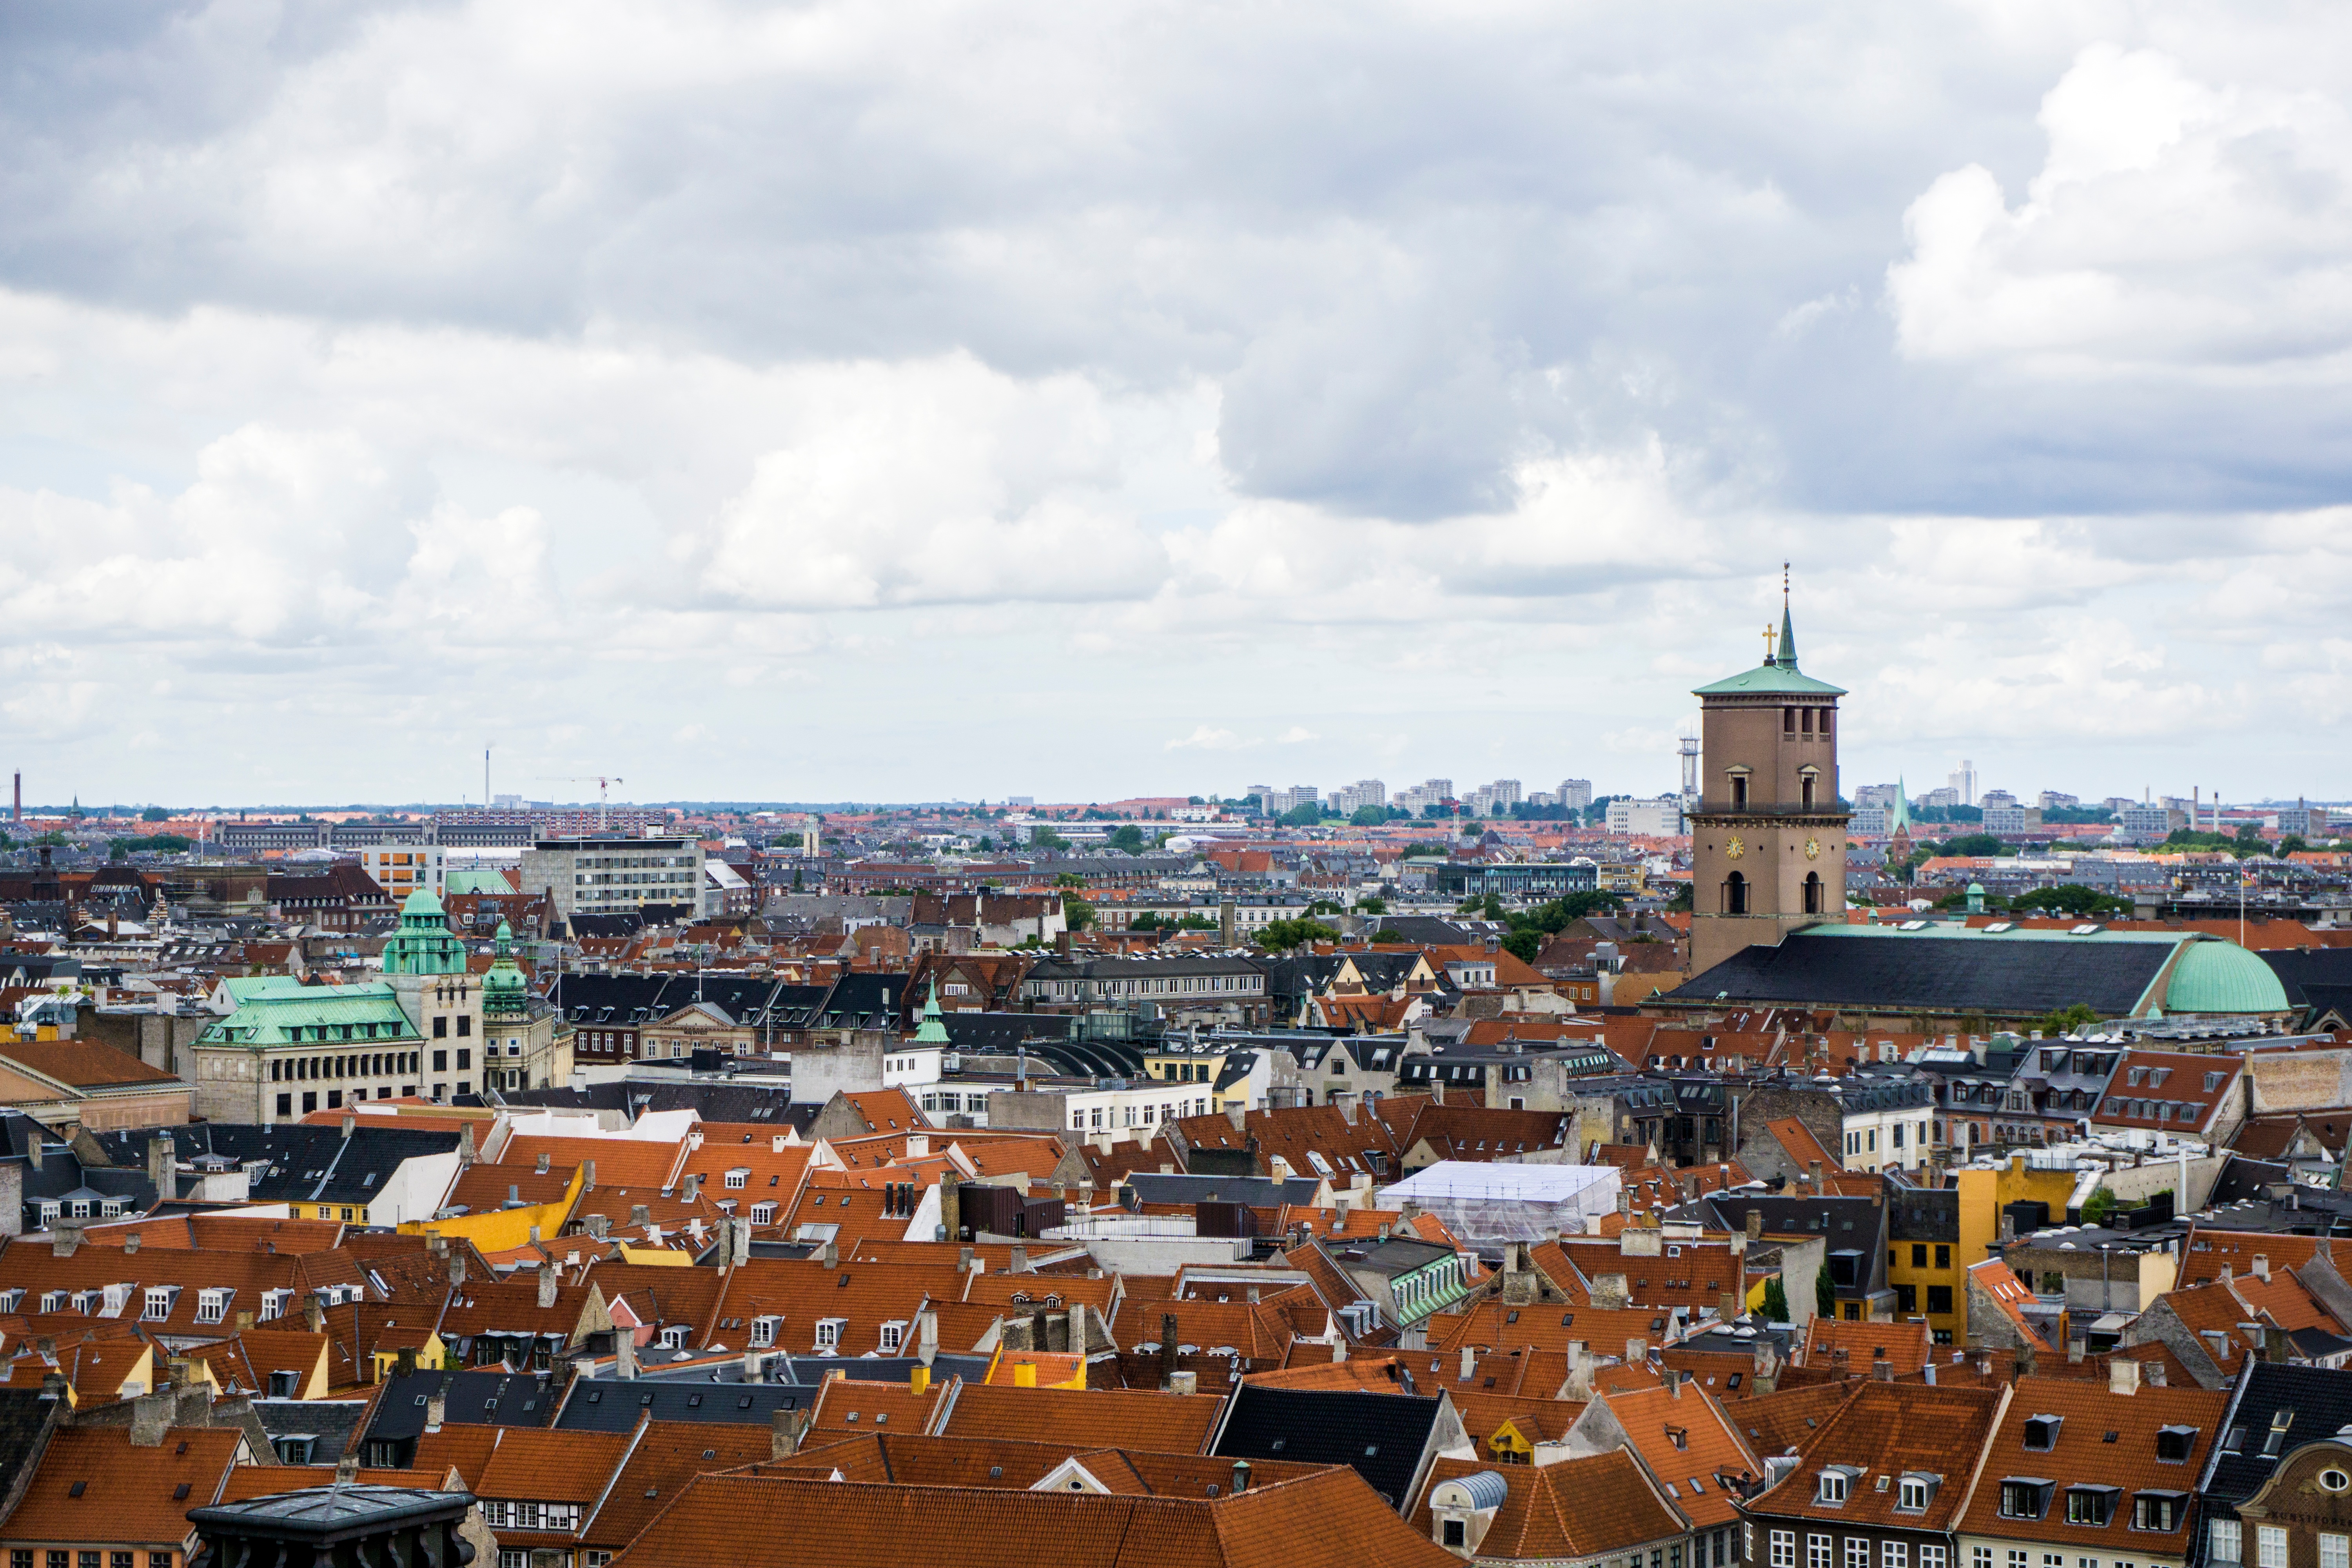
structure, skyline, town, city, cityscape, panorama, downtown, stadium, aerial photography, urban area, human settlement, sport venue